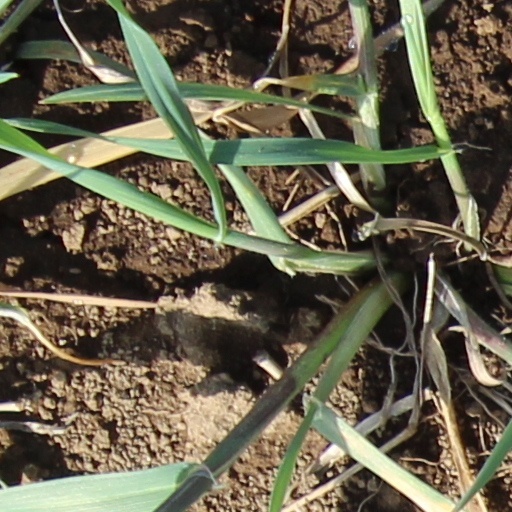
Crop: wheat